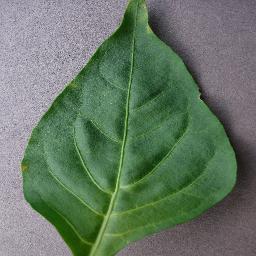
Label: Pepper,_bell___healthy